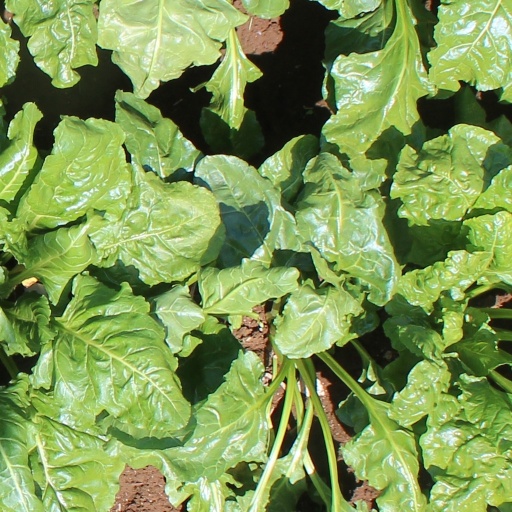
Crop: sugar beet